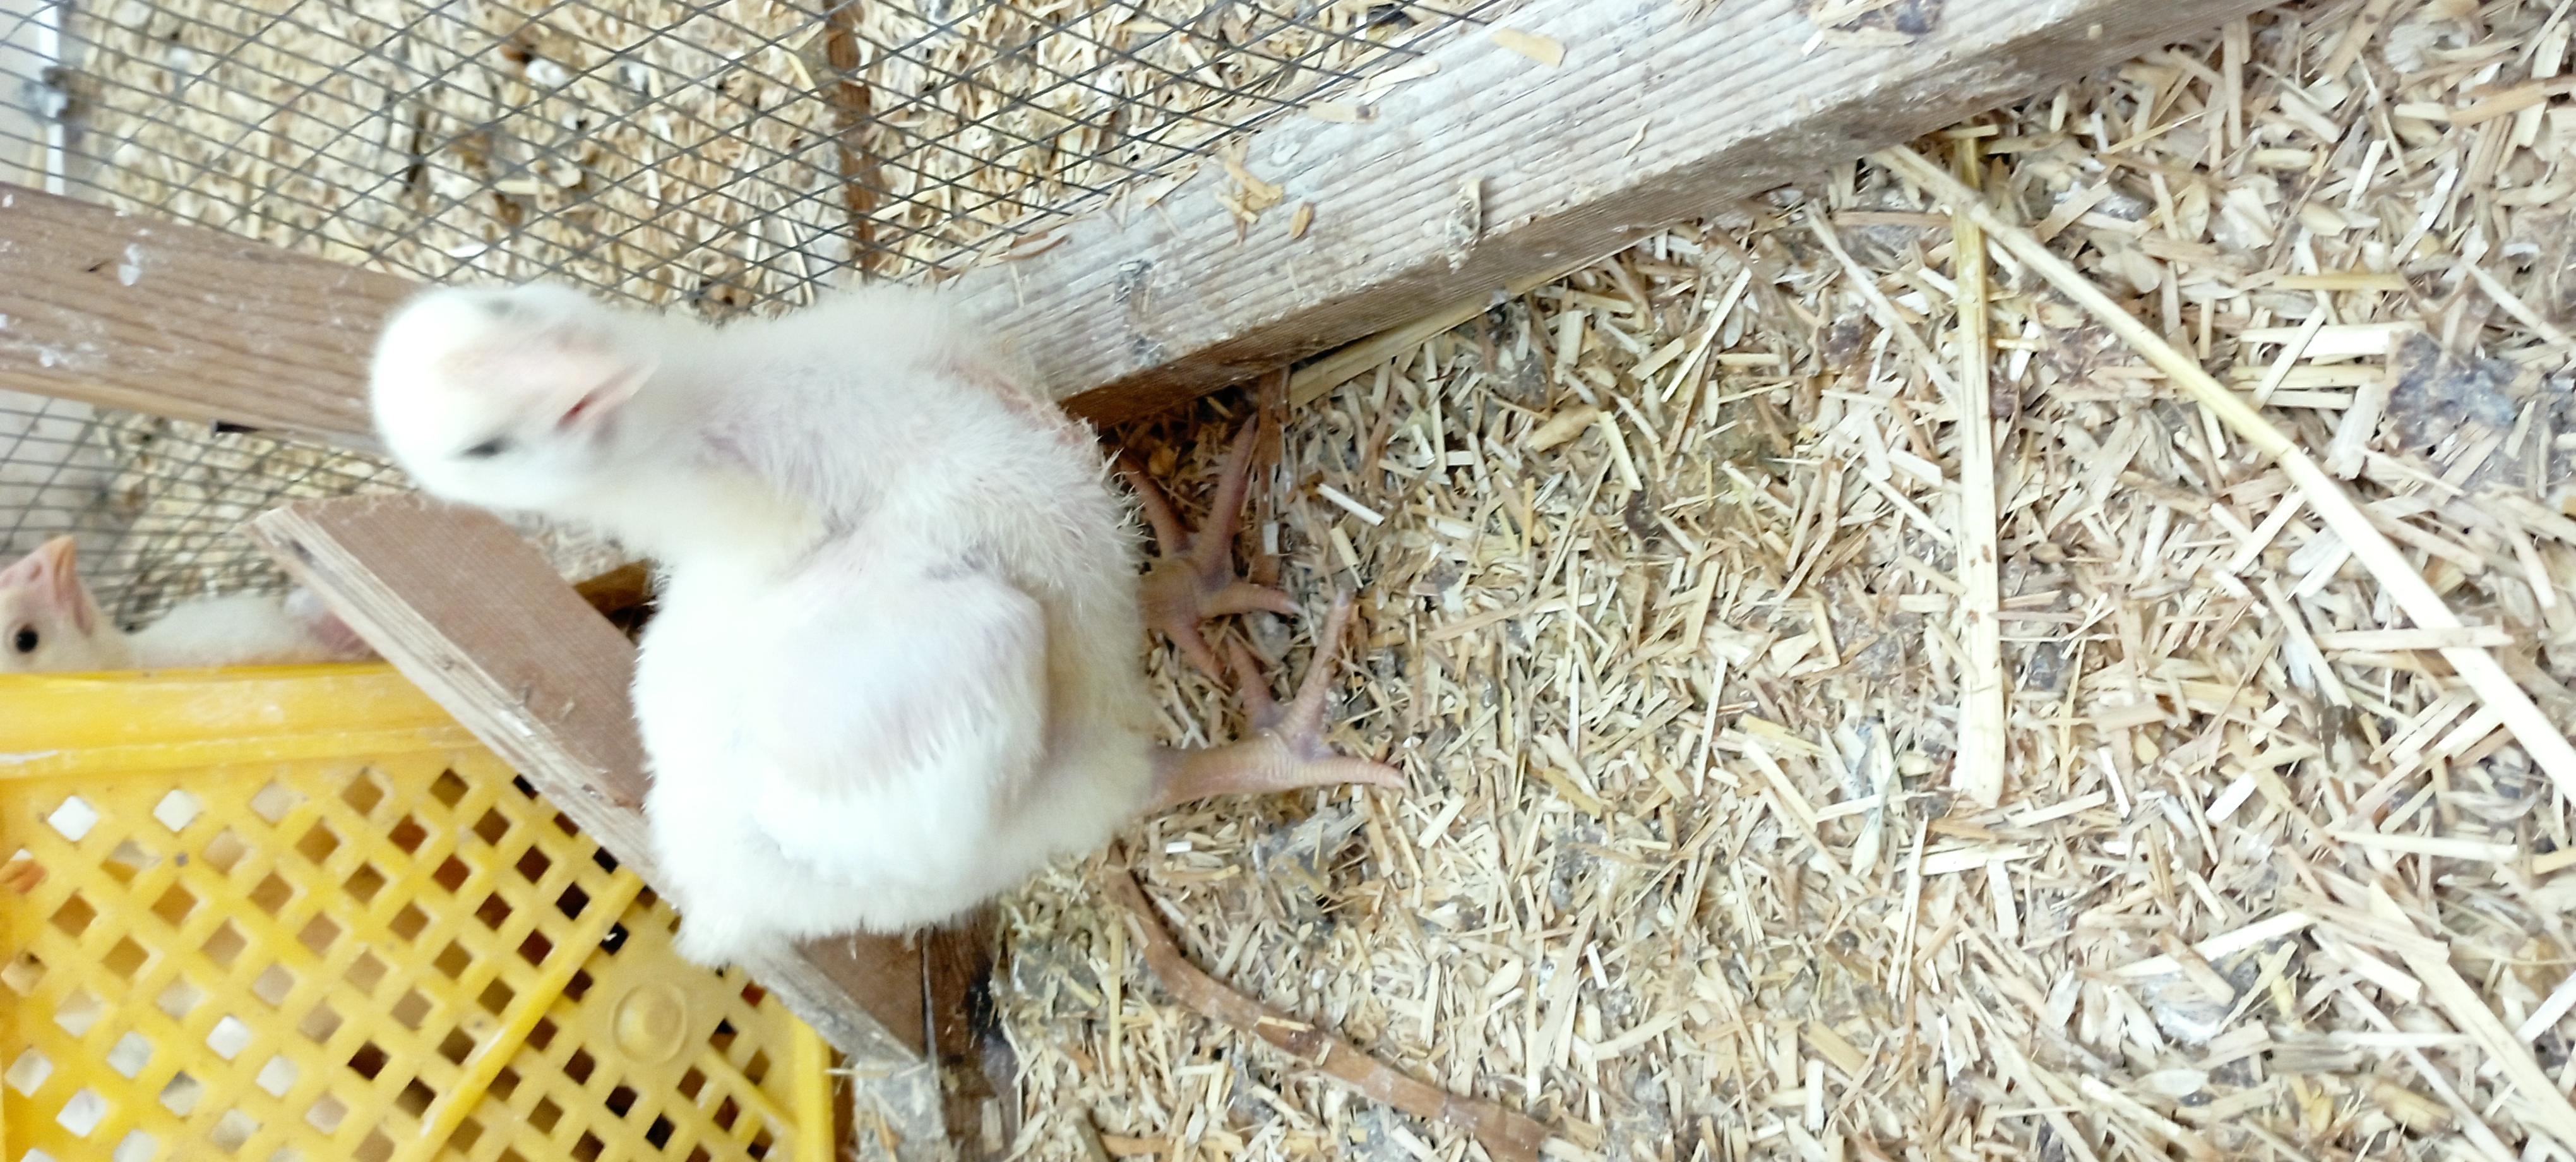
Weight: 334 g